Mamod

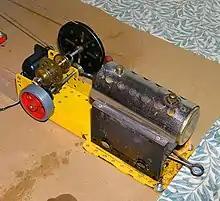
A Malins designed and built MEC1 dating from about 1970.

From 1965 to 1976, Malins manufactured a steam engine according to the specifications of the Meccano company under the Meccano label. It featured a specialized base designed to facilitate integration into Meccano models and included a mechanism that enabled the cylinder to shift in relation to the inlet and exhaust, enabling reverse operation.